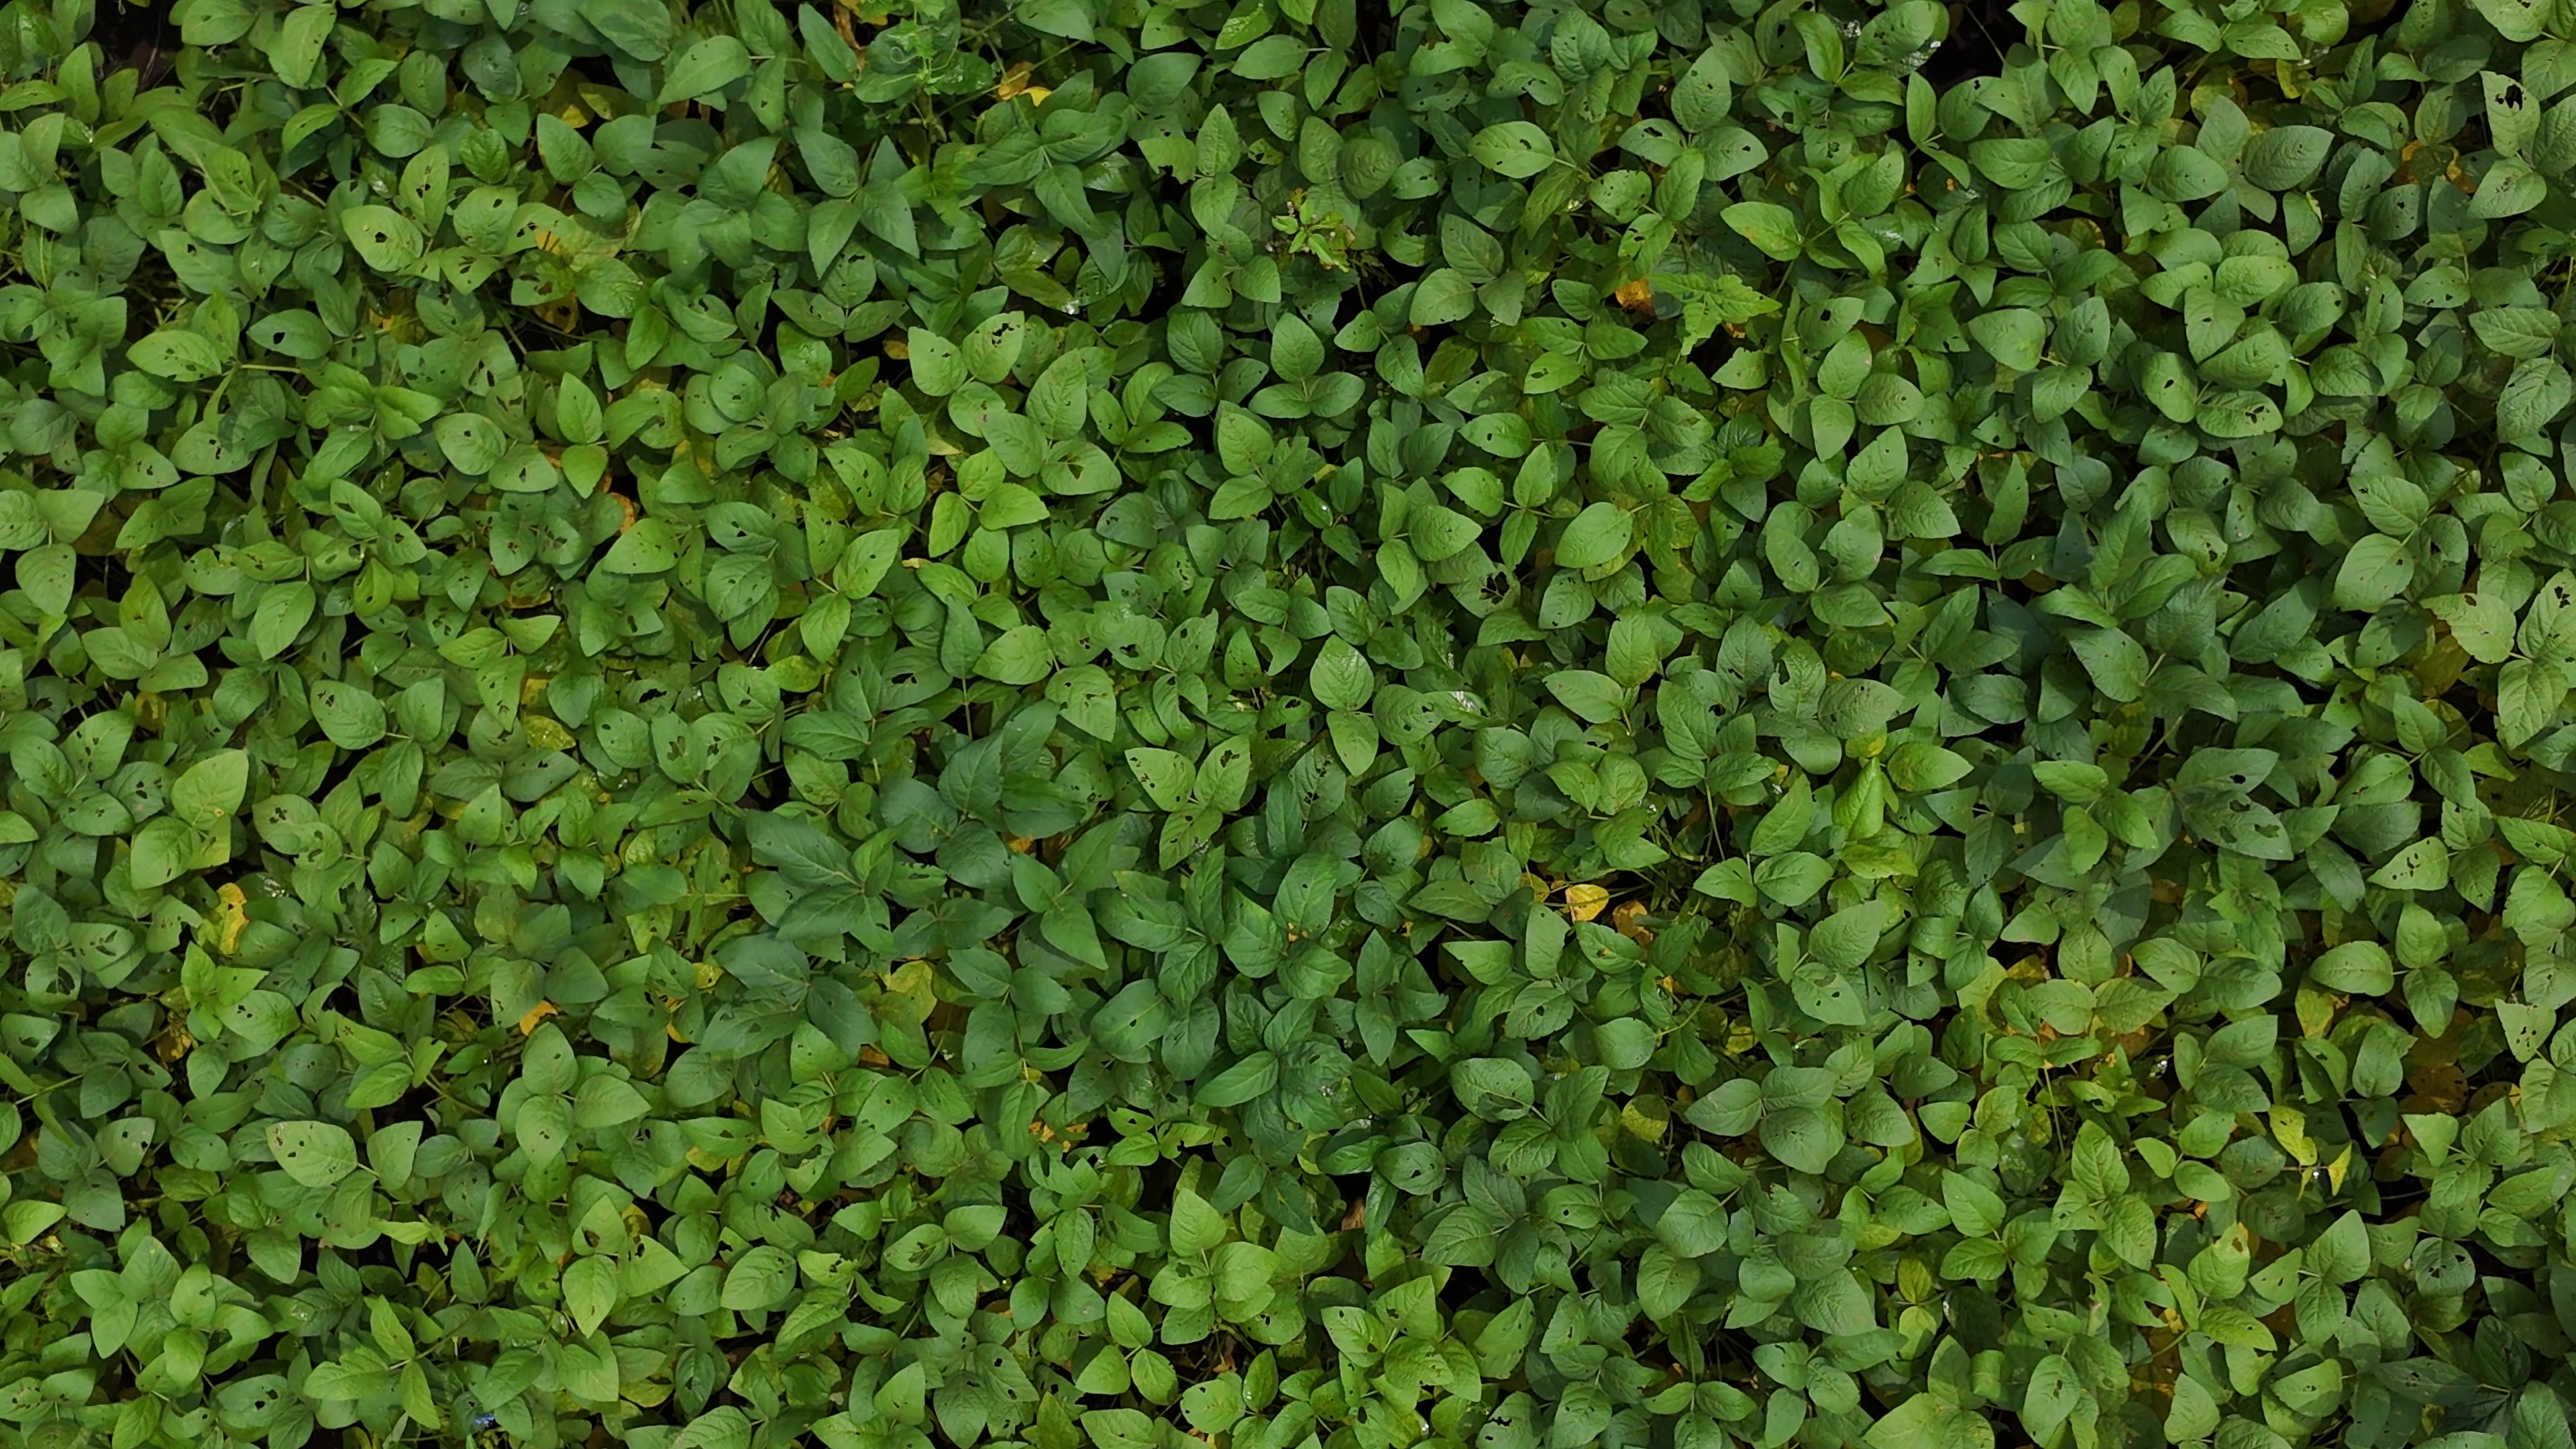
Label: Mosaic